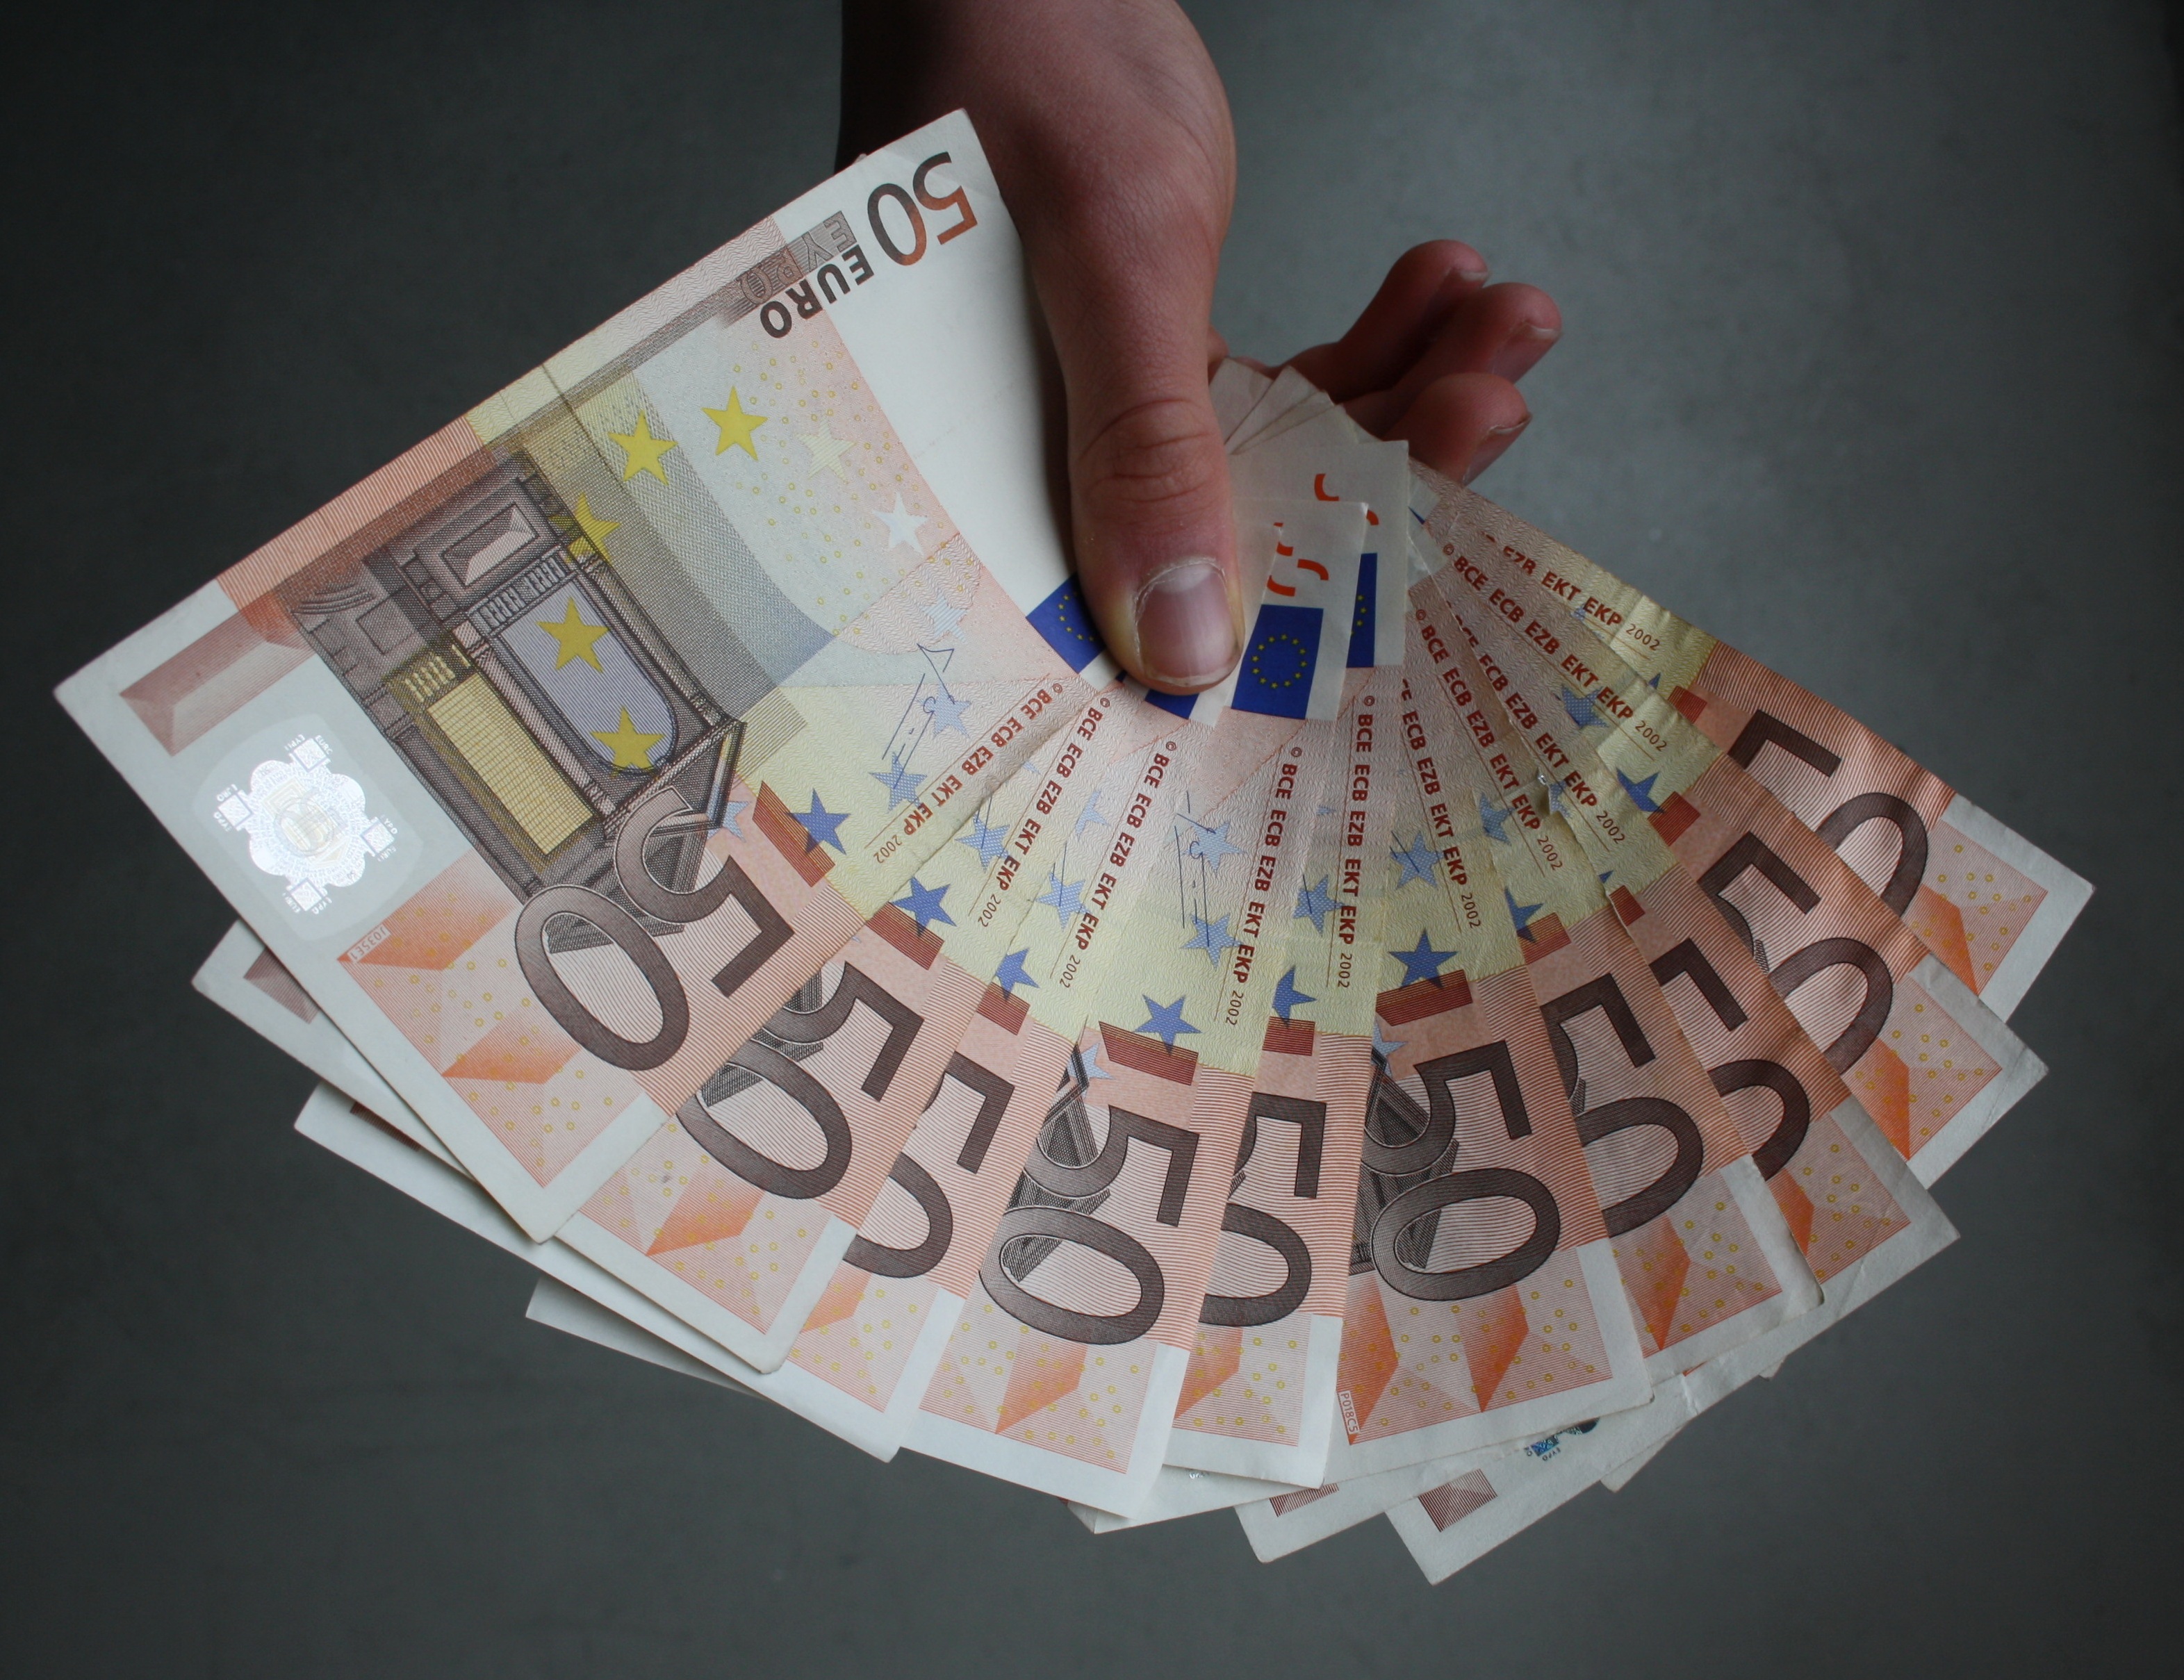
hand, pattern, money, paper, holding, cash, art, illustration, design, euro, shape, notes, financial, banknotes